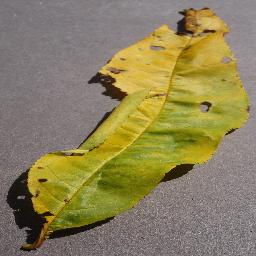
Label: Peach___Bacterial_spot